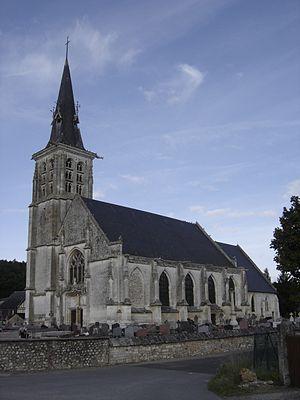
Eglise d'Appeville-Annebault - Eure - France
Appeville-Annebault est une commune française située dans le département de l'Eure, en région Normandie.
Cet article recense une partie des monuments historiques de l'Eure, en France.
L'église Saint-André est une église catholique située à Appeville-Annebault, en France.